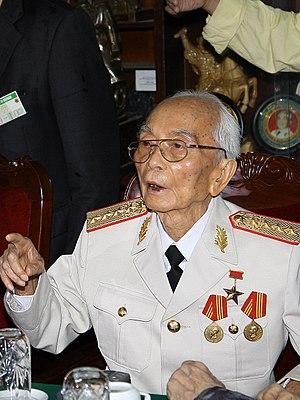
Võ Nguyên Giáp, né le 25 août 1911 à An Xá et mort le 4 octobre 2013 à Hanoï, à l'âge de 102 ans, est un général et homme politique vietnamien. Chef de l'Armée populaire vietnamienne pendant la guerre d'Indochine et ministre de la défense du Nord Viêt Nam durant la guerre du Viêt Nam, il est le seul général ayant vaincu à la fois l'armée française et l'armée américaine au cours de sa vie.